Oberzollikofen railway station

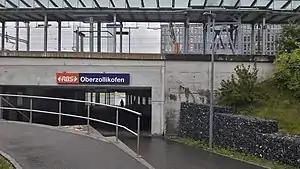
The station in 2018

Oberzollikofen railway station is a railway station in the municipality of Zollikofen, in the Swiss canton of Bern. It is an intermediate stop on the gauge Solothurn–Worblaufen line of Regionalverkehr Bern-Solothurn.